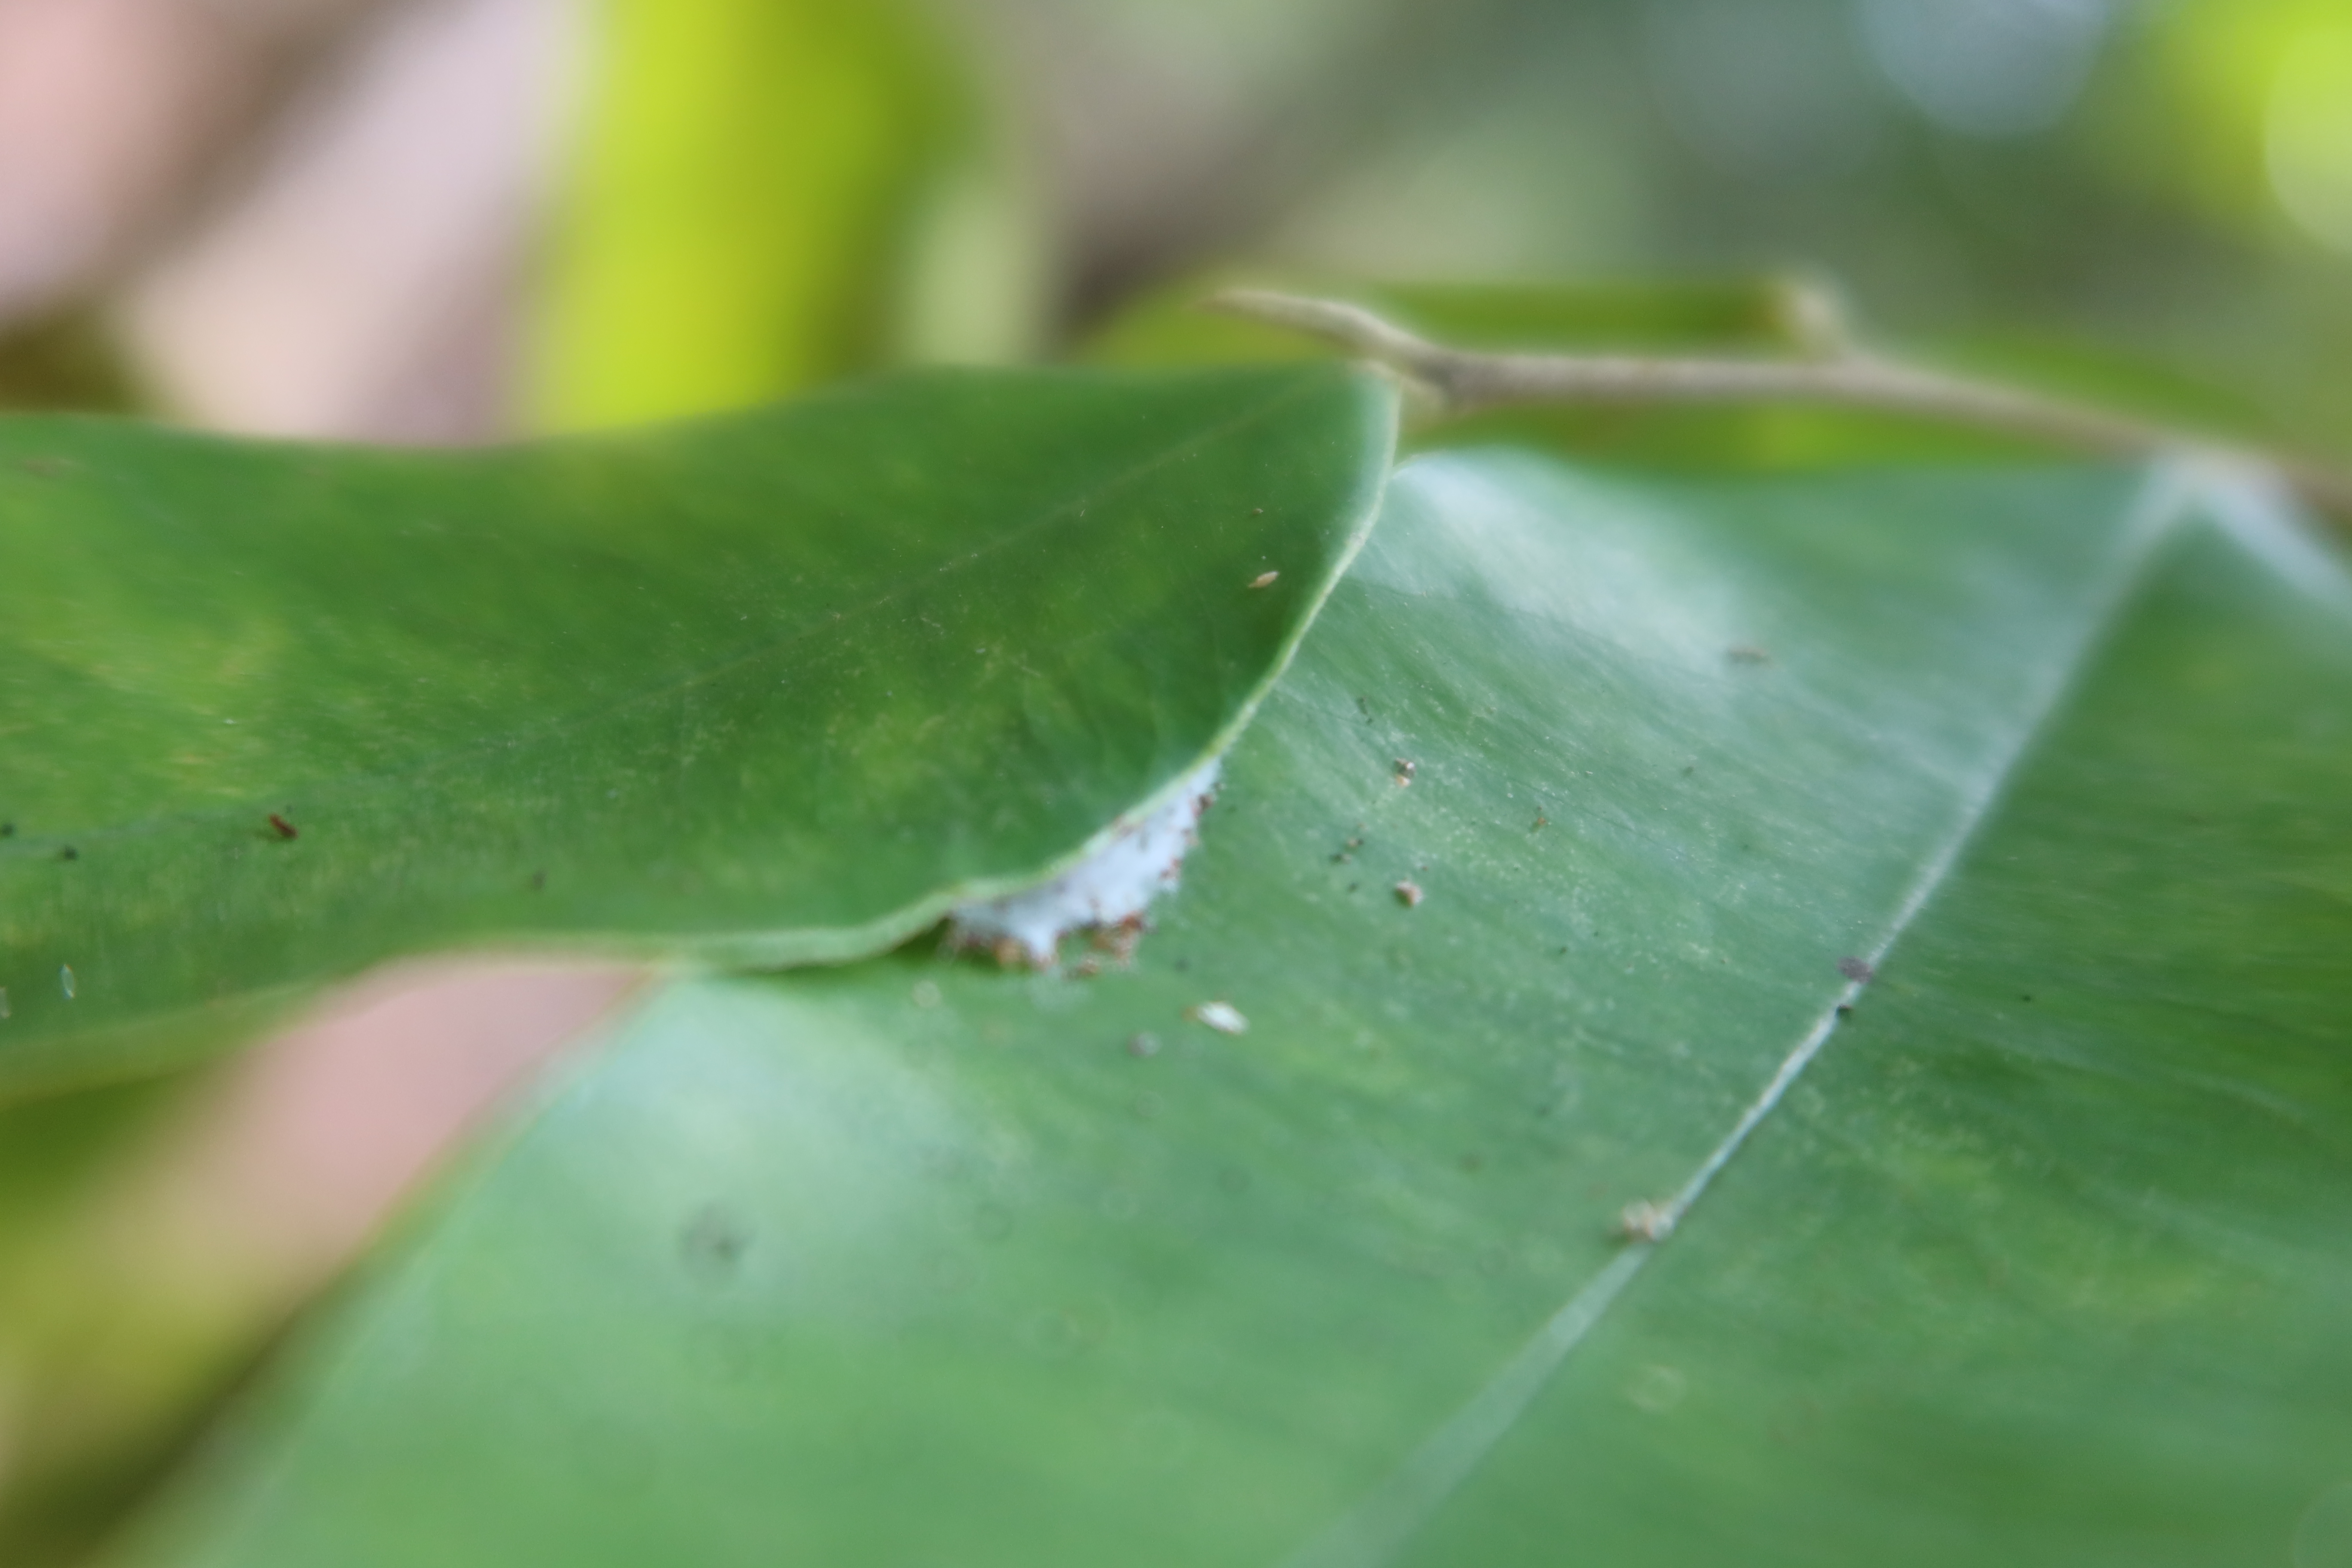
Label: Spiders